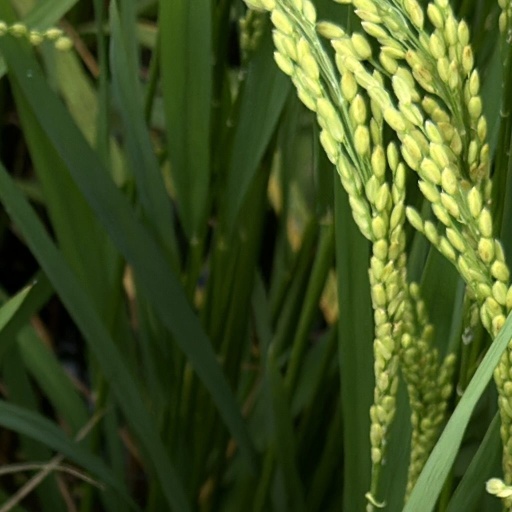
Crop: rice